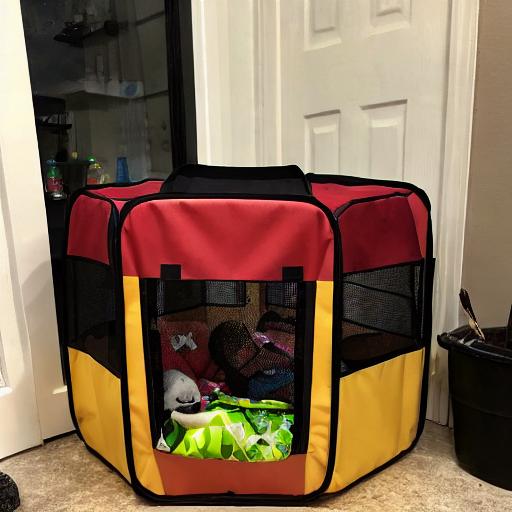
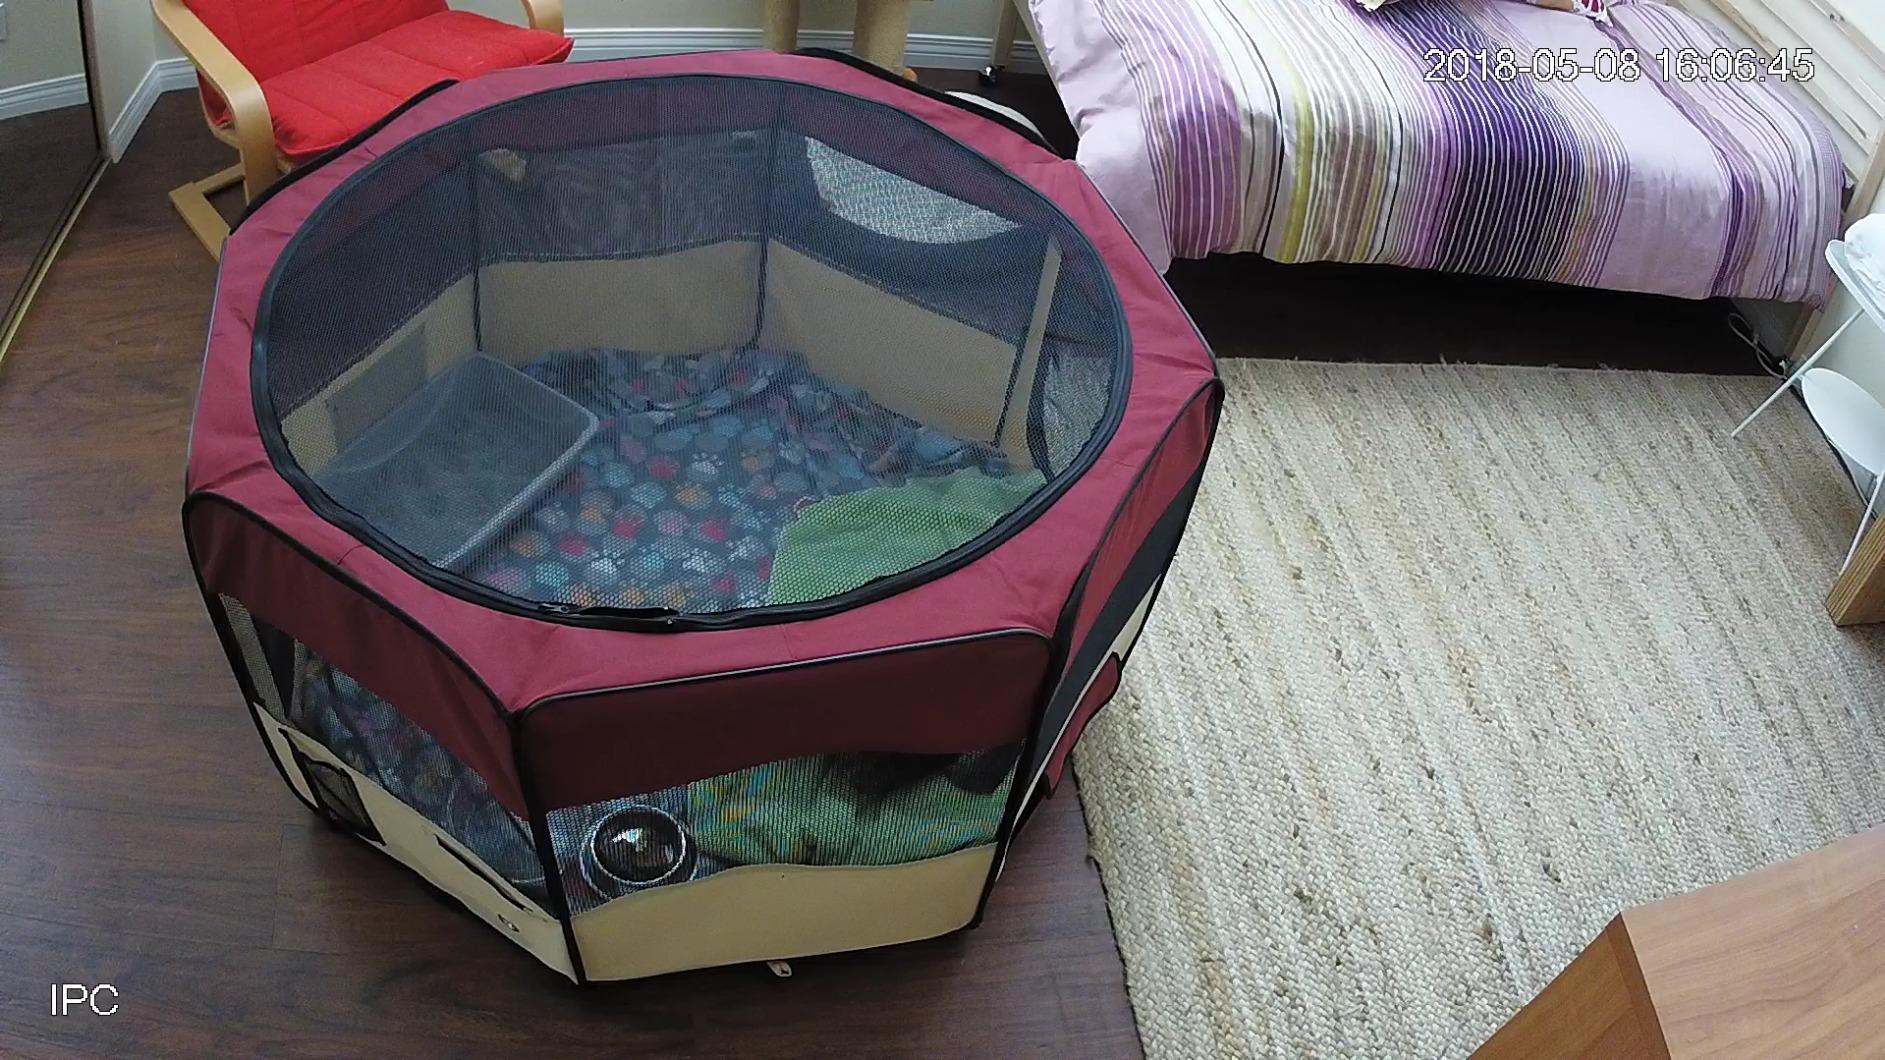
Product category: items_kennel
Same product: no